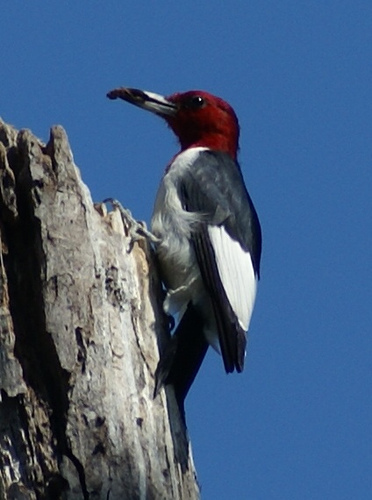
the bird has a red throat and a black and white belly.
this bird has a red crown, a black back ,and a white bellythe bird has a red head with a white chest and white and black feathers.
this bird has a white belly and breast with a red crown and long pointy bill.
a small bird with a large bill, and a red head.
this bird has wings that are black and white and has a long billa bird with a brightly red colored head, and white and grey body, the beak is curved downwards.
this bird is red, white, black in color, with a large beak.
this bird has wings that are black and has a red head
this is a small to medium sized bird, with a black back and wing, white underside, white spot on the wings, a gray beak, and a red head.
Species: Red Headed Woodpecker